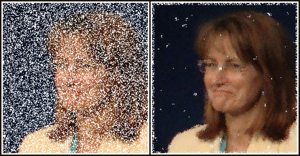
Le filtre médian est un filtre numérique non linéaire, souvent utilisé pour la réduction de bruit. La réduction de bruit est une étape de prétraitement classique visant à améliorer les résultats de traitements futurs. La technique de filtre médian est largement utilisée en traitement d'images numériques car il permet sous certaines conditions de réduire le bruit tout en conservant les contours de l'image.